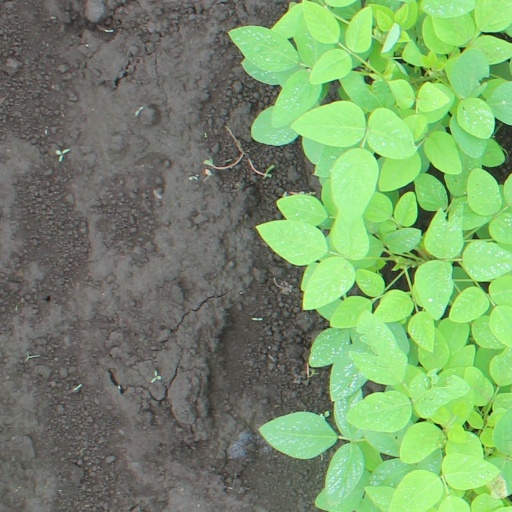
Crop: soybean